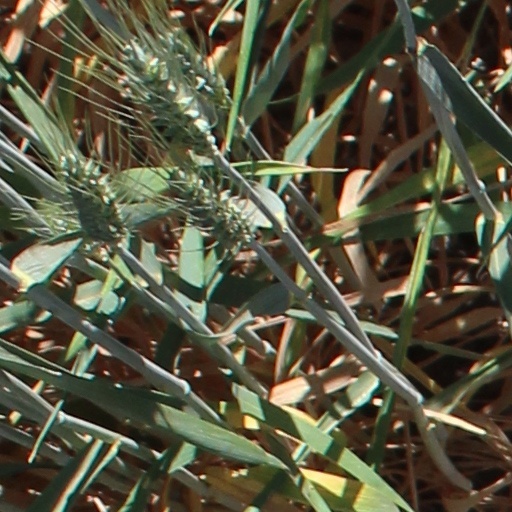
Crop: wheat